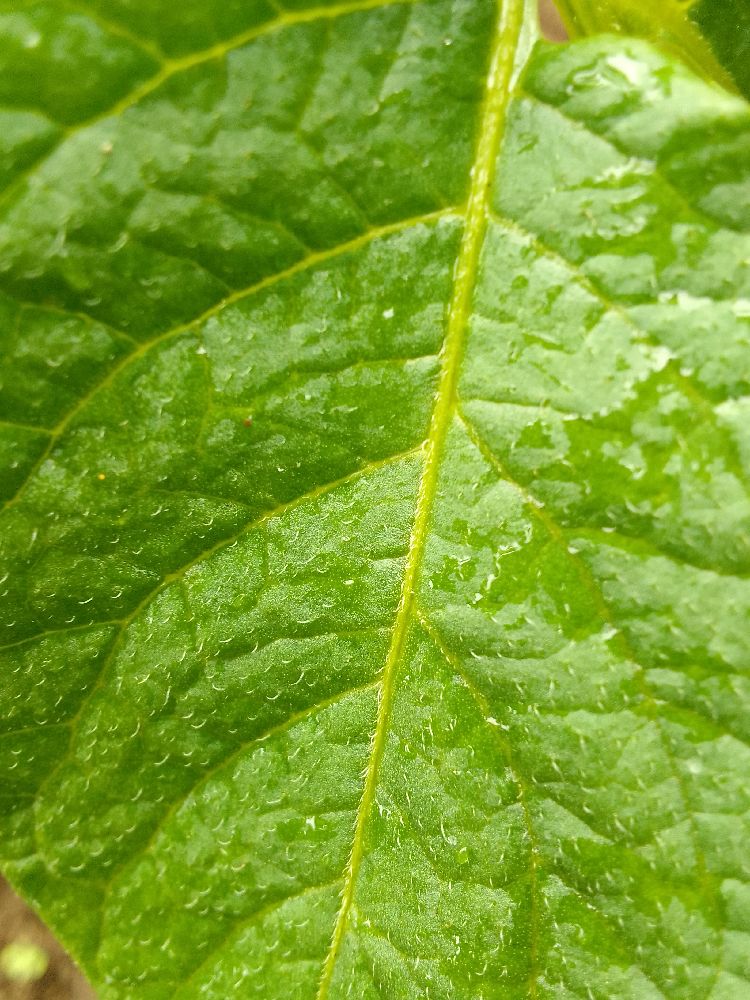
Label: Healthy